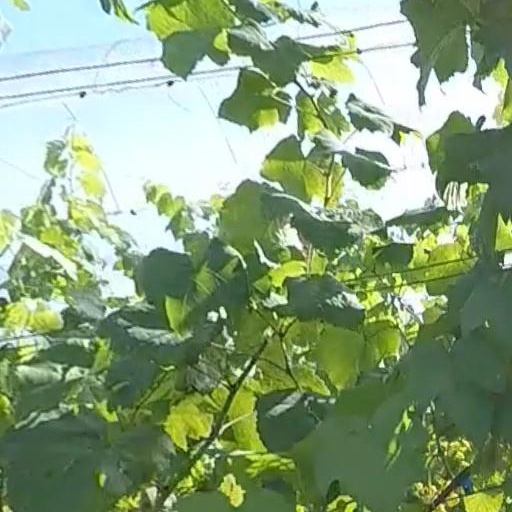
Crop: grape